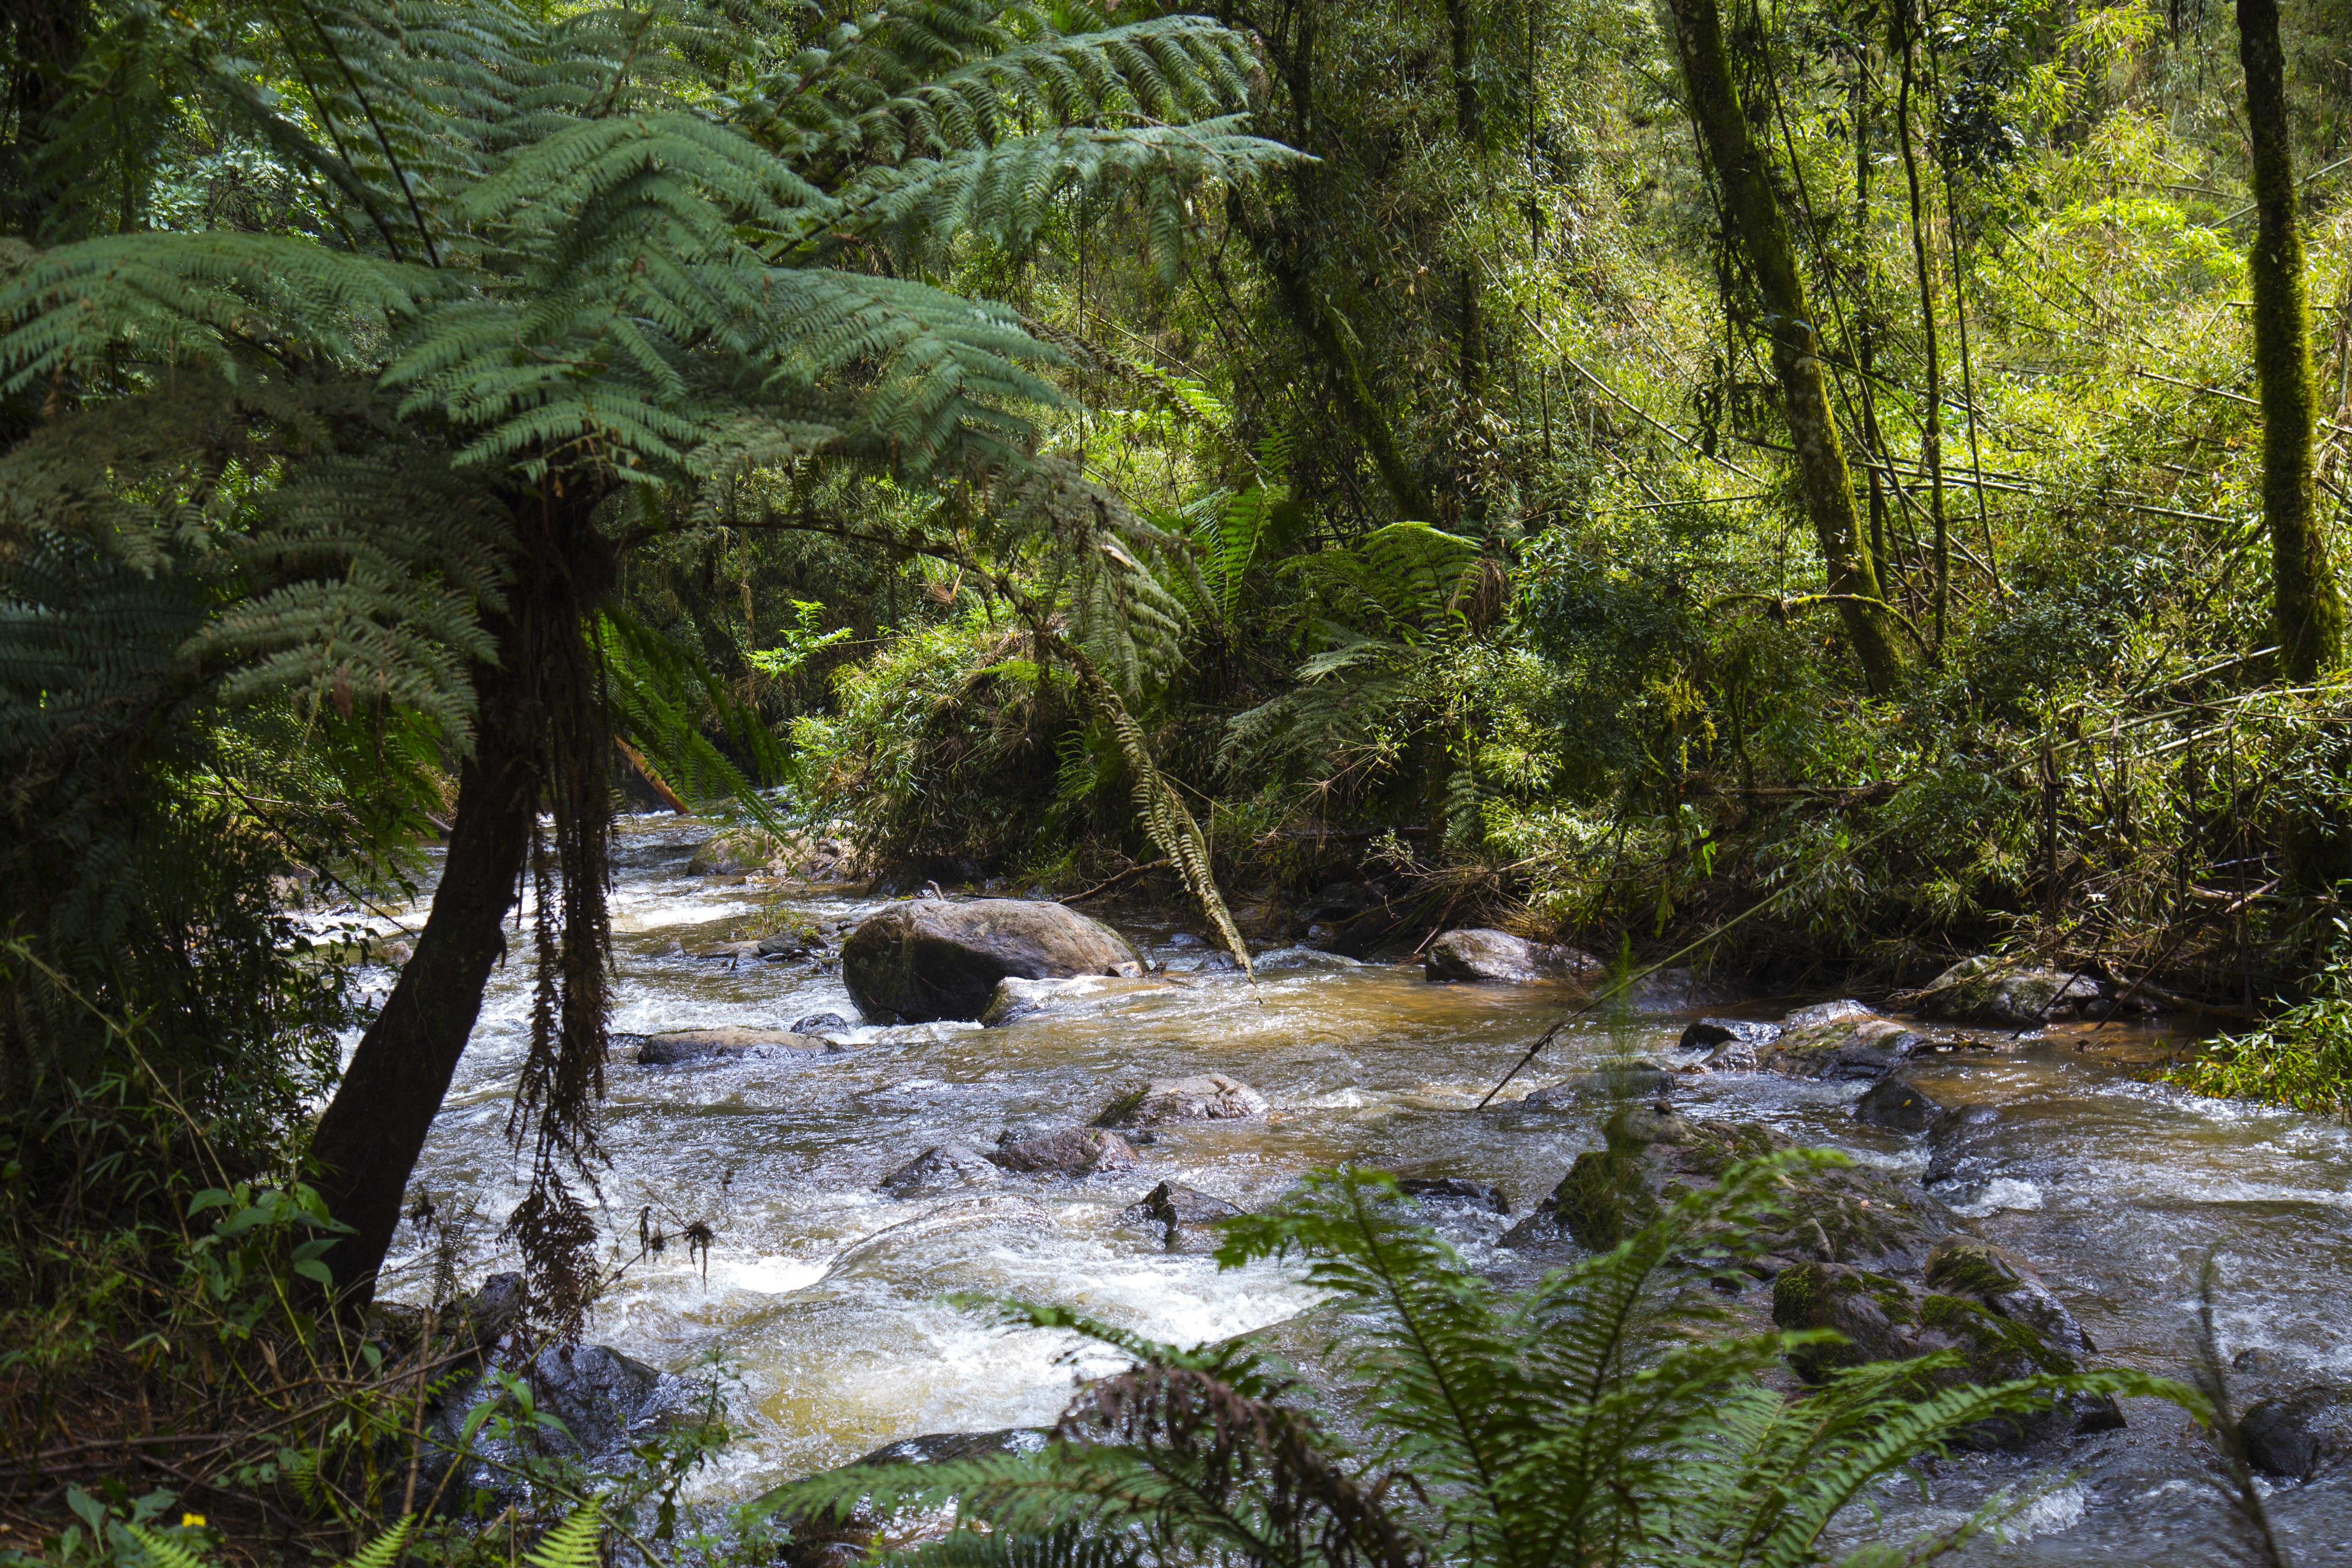
landscape, tree, water, nature, forest, rock, waterfall, creek, wilderness, mountain, sunlight, river, valley, stone, travel, environment, stream, green, flow, jungle, natural, rapid, botany, vegetation, rainforest, woodland, habitat, water feature, ecosystem, watercourse, old growth forest, natural environment, geographical feature